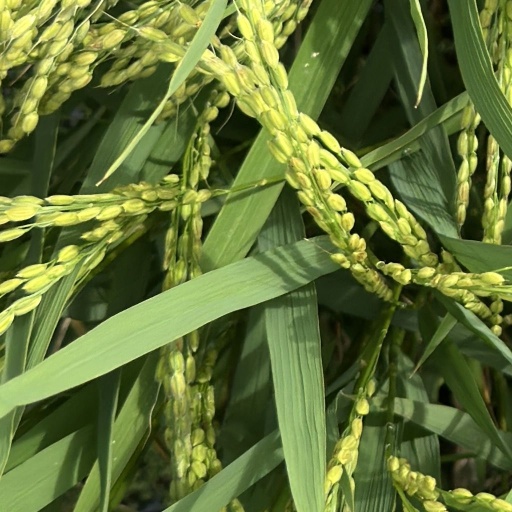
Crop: rice